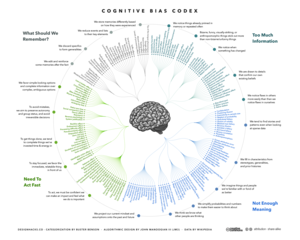
Codex des Biais Cognitifs. Liste des Biais Cognitifs: Wikipedia 2016. Modèle Algorithmique: John Manoogian III (jm3), Modèle Organisationnel: Buster Benson
Une théorie du complot est une expression d'origine anglaise, définie pour la première fois en 1945 par Karl Popper, qui dénonce comme abusive une hypothèse selon laquelle un événement politique a été causé par l'action concertée et secrète d'un groupe de personnes qui croyaient avoir intérêt à ce qu'il se produise, plutôt que par le déterminisme historique ou le hasard. Pour Peter Knight, de l'université de Manchester, « un petit groupe de gens puissants se coordonne en secret pour planifier et entreprendre une action illégale et néfaste affectant le cours des événements ». L'objectif étant de détenir ou de conserver une forme de pouvoir.